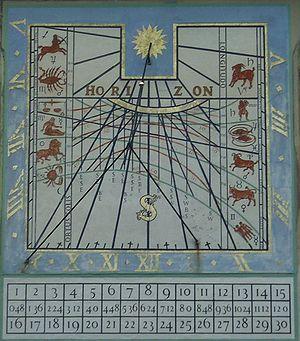
Un cadran lunaire est un instrument de mesure du temps analogue à un cadran solaire, mais qui utilise une ombre projetée par la lumière de Lune au lieu de celle du Soleil.